Hive tool

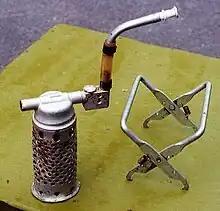
Frame lifter is on right.

Operating very similarly to a pair of pliers, the frame grip can act as an alternative to a J-hook hive tool. Commonly used on more aggressive hives, the frame grip hive tool allows quick and efficient inspection of the hive frames. It can alternatively be used as a nail puller.